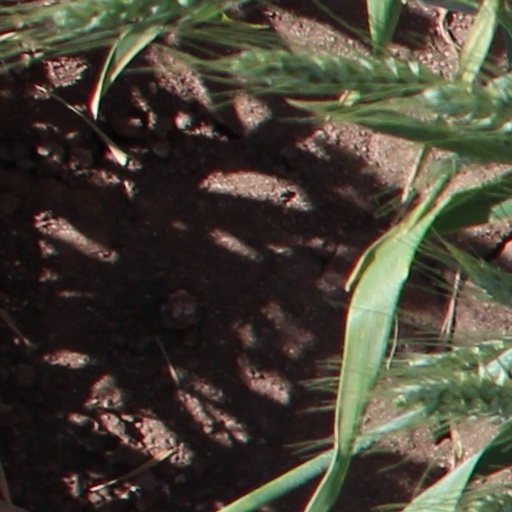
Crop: wheat